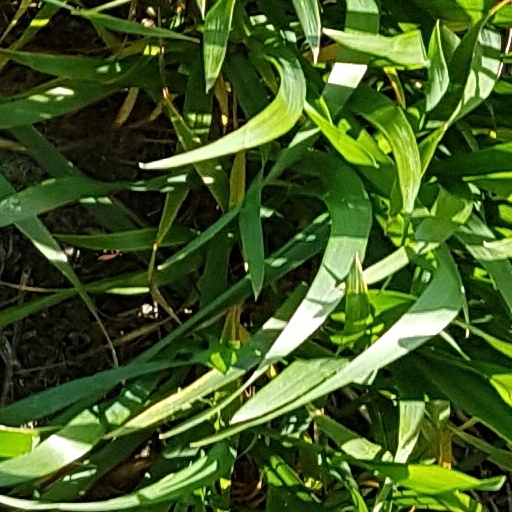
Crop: wheat